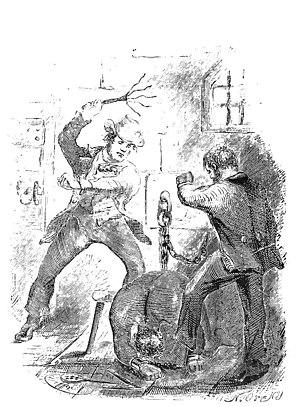
Twelve Years a Slave, ou Esclave pendant douze ans au Québec, est un drame historique britannico-américain produit et réalisé par Steve McQueen, sorti en 2013.
Douze ans d'esclavage ou Douze ans dans l'esclavage est l'autobiographie parue en 1853 de Solomon Northup, un Noir né libre à New York, qui a été enlevé et vendu aux esclavagistes. Il fut esclave pendant douze ans en Louisiane avant la Guerre civile américaine. Il fournit des détails sur les marchés d'esclaves de Washington et décrit minutieusement la culture du coton sur une des plus grandes plantations de la Louisiane.